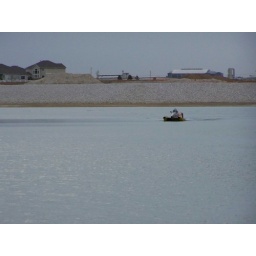
boat in the water 010